Relics of Sariputta and Moggallana

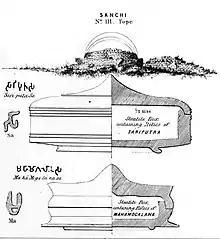

As of 1999, no archaeological reports had confirmed findings of the relics of the chief disciples at the sites mentioned by either Chinese pilgrims or Buddhist texts. However, a 19th century British excavation did result in the discovery of relics attributed to the chief disciples in other locations.